Green Bay East–Green Bay West football rivalry

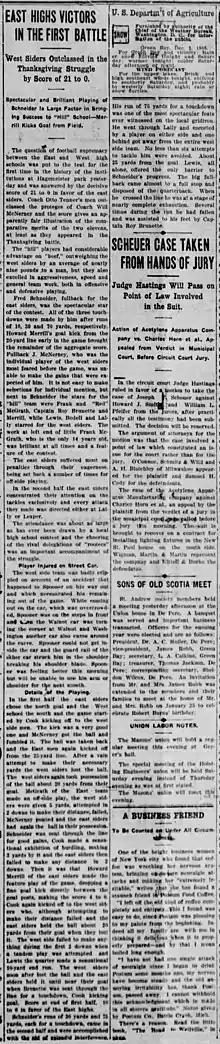

The first official meeting occurred on November 30, 1905, at Green Bay's Hagemeister Park. East won 21–0, with some later sources claiming the score was 22–0. According to Christl, attendance at the first game was between 100 and 500 spectators. The following year, amidst a nationwide outcry against the violent nature of football, Green Bay's school board dissolved the programs at both schools. Though they would later reverse the decision, only East fielded a team that year and the game was not played. The series resumed in 1907 and continued uninterrupted. Once the series continued as a regular event, it became "a homecoming of sorts for college students who attended the two high schools." Beginning in 1908, the games were relegated to the city's disused minor league baseball field at Hagemeister, known as the League Ball Grounds. Despite fears of the series' cancellation due to fights during and after the 1908 game, the series continued and West won its first game in 1909. West would then win seven straight games until East, with the aid of Curly Lambeau (who would help found the Green Bay Packers three years later), won the 1916 game. Despite fears that the 1918 game would be cancelled due to the Spanish flu (and indeed it was postponed three times), the series continued.